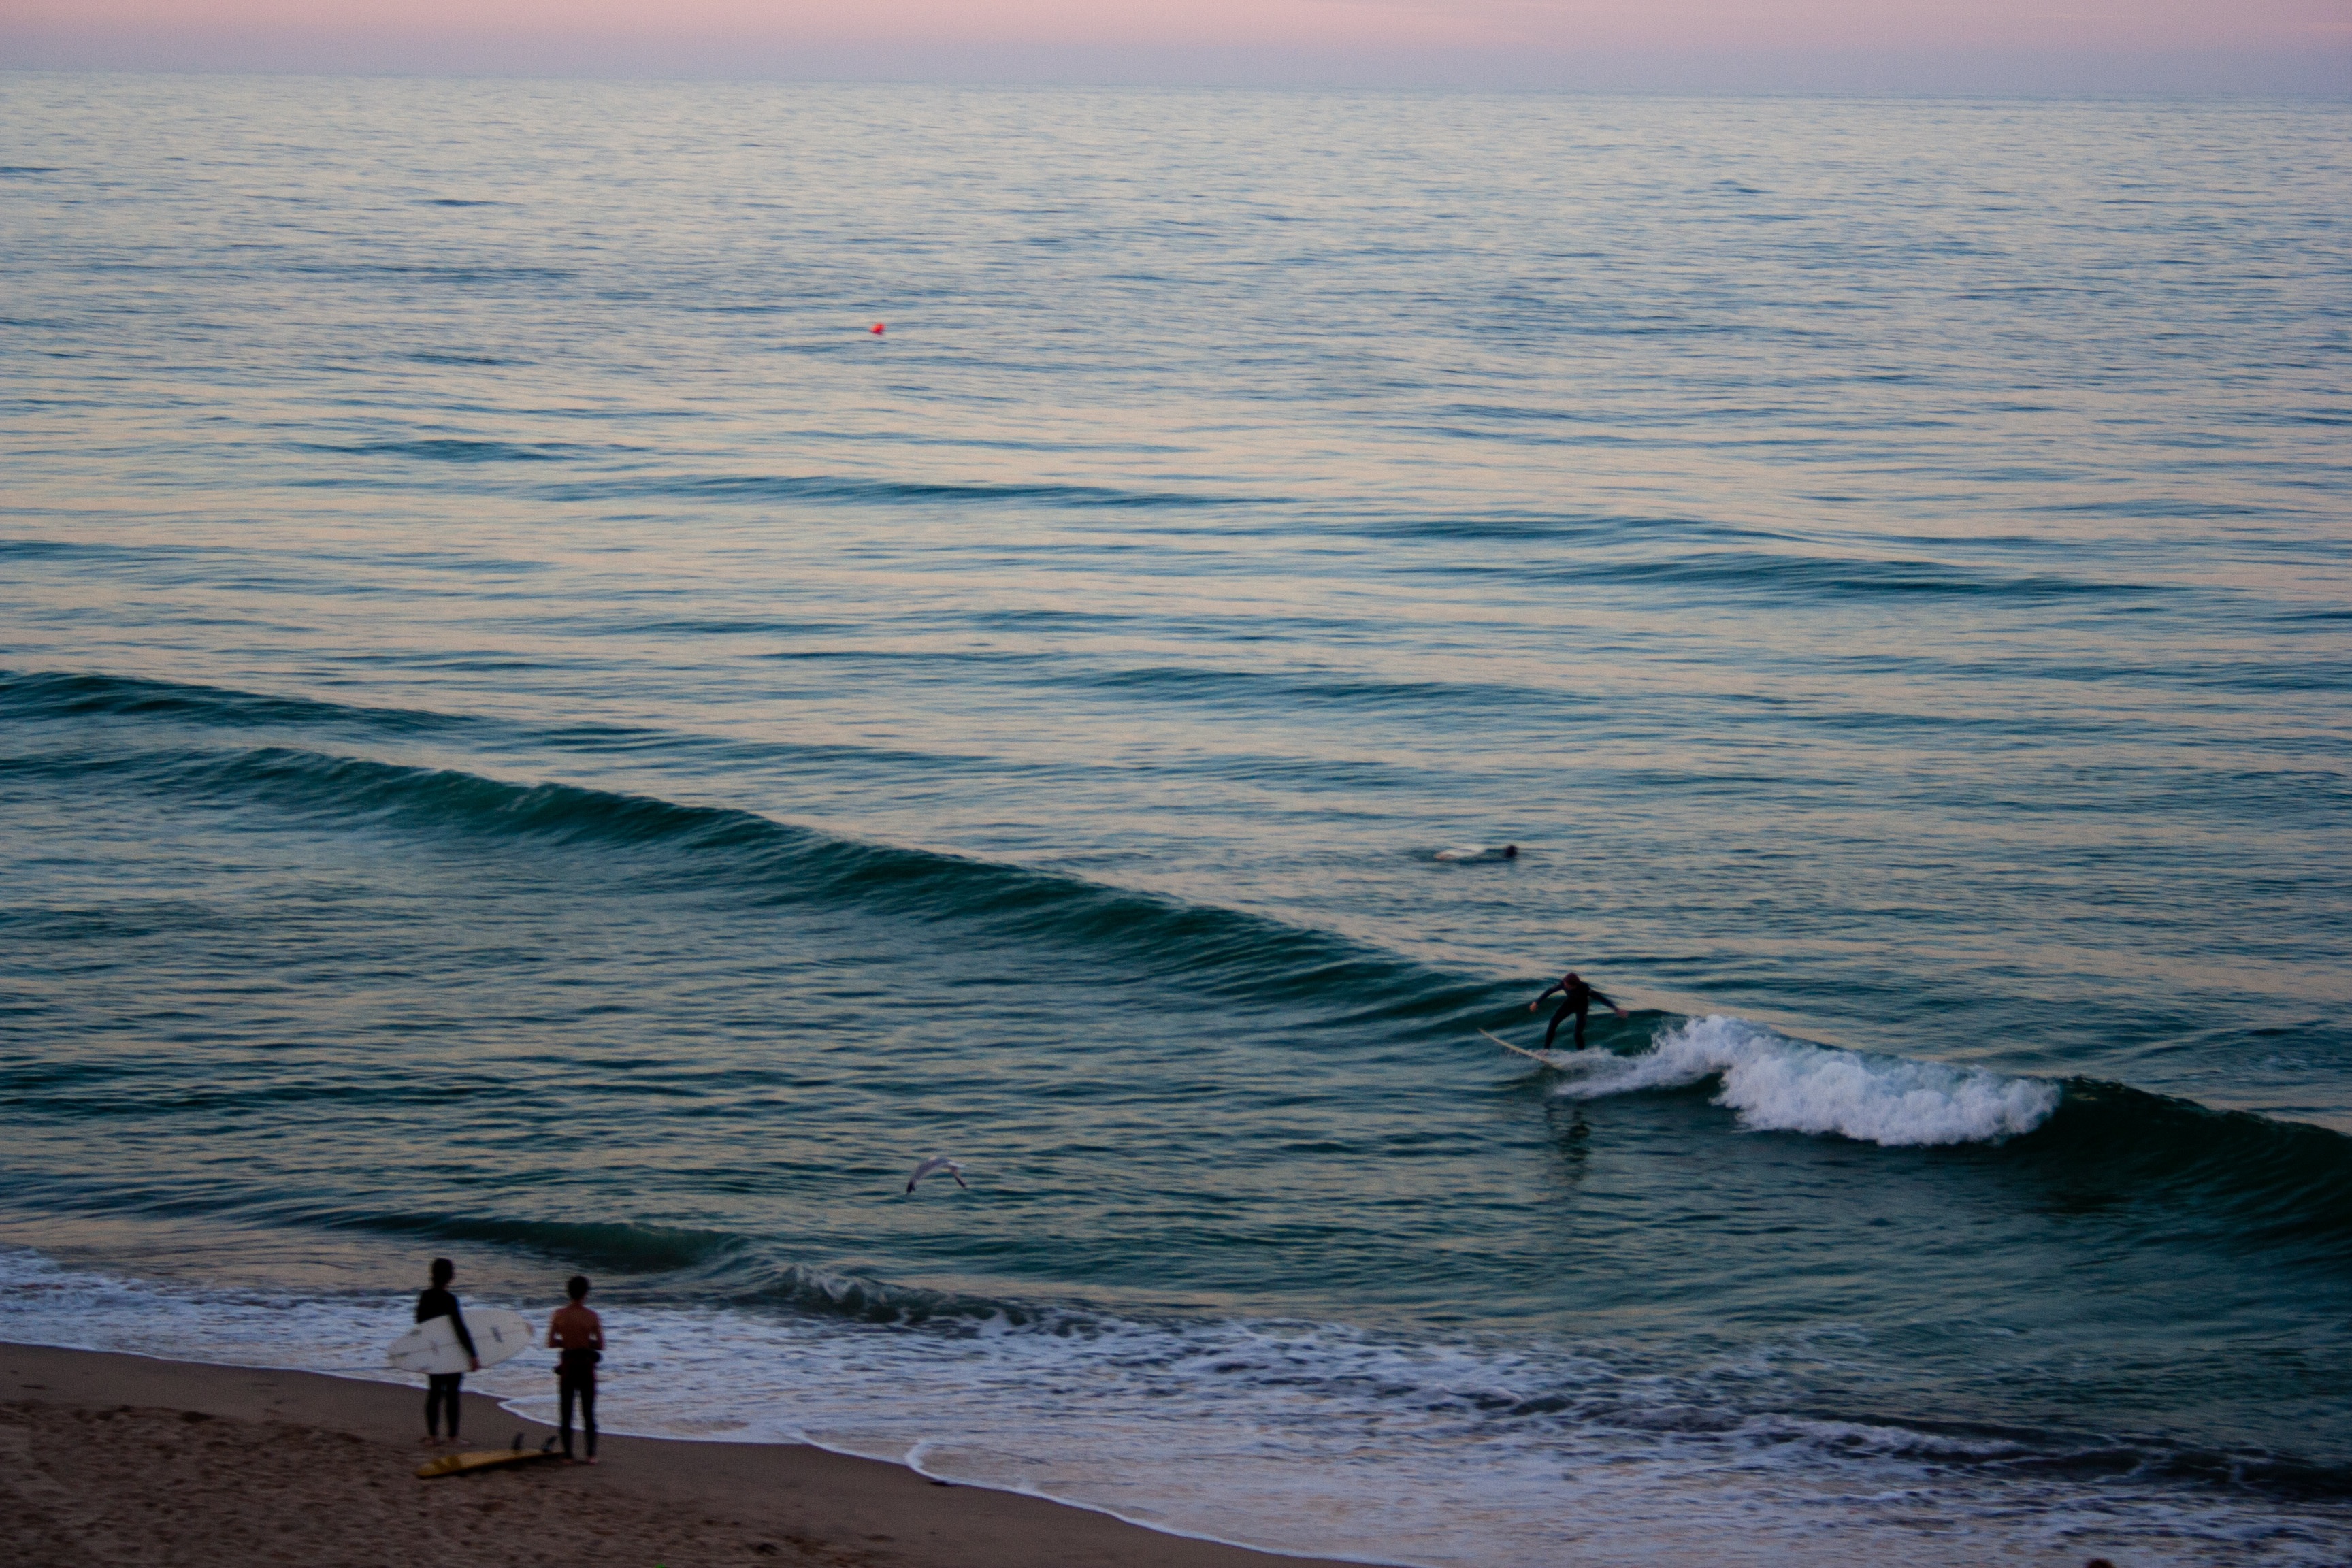
beach, sea, coast, water, sand, ocean, horizon, cloud, sunrise, sunset, shore, wave, surfing, bay, body of water, cape, wind wave